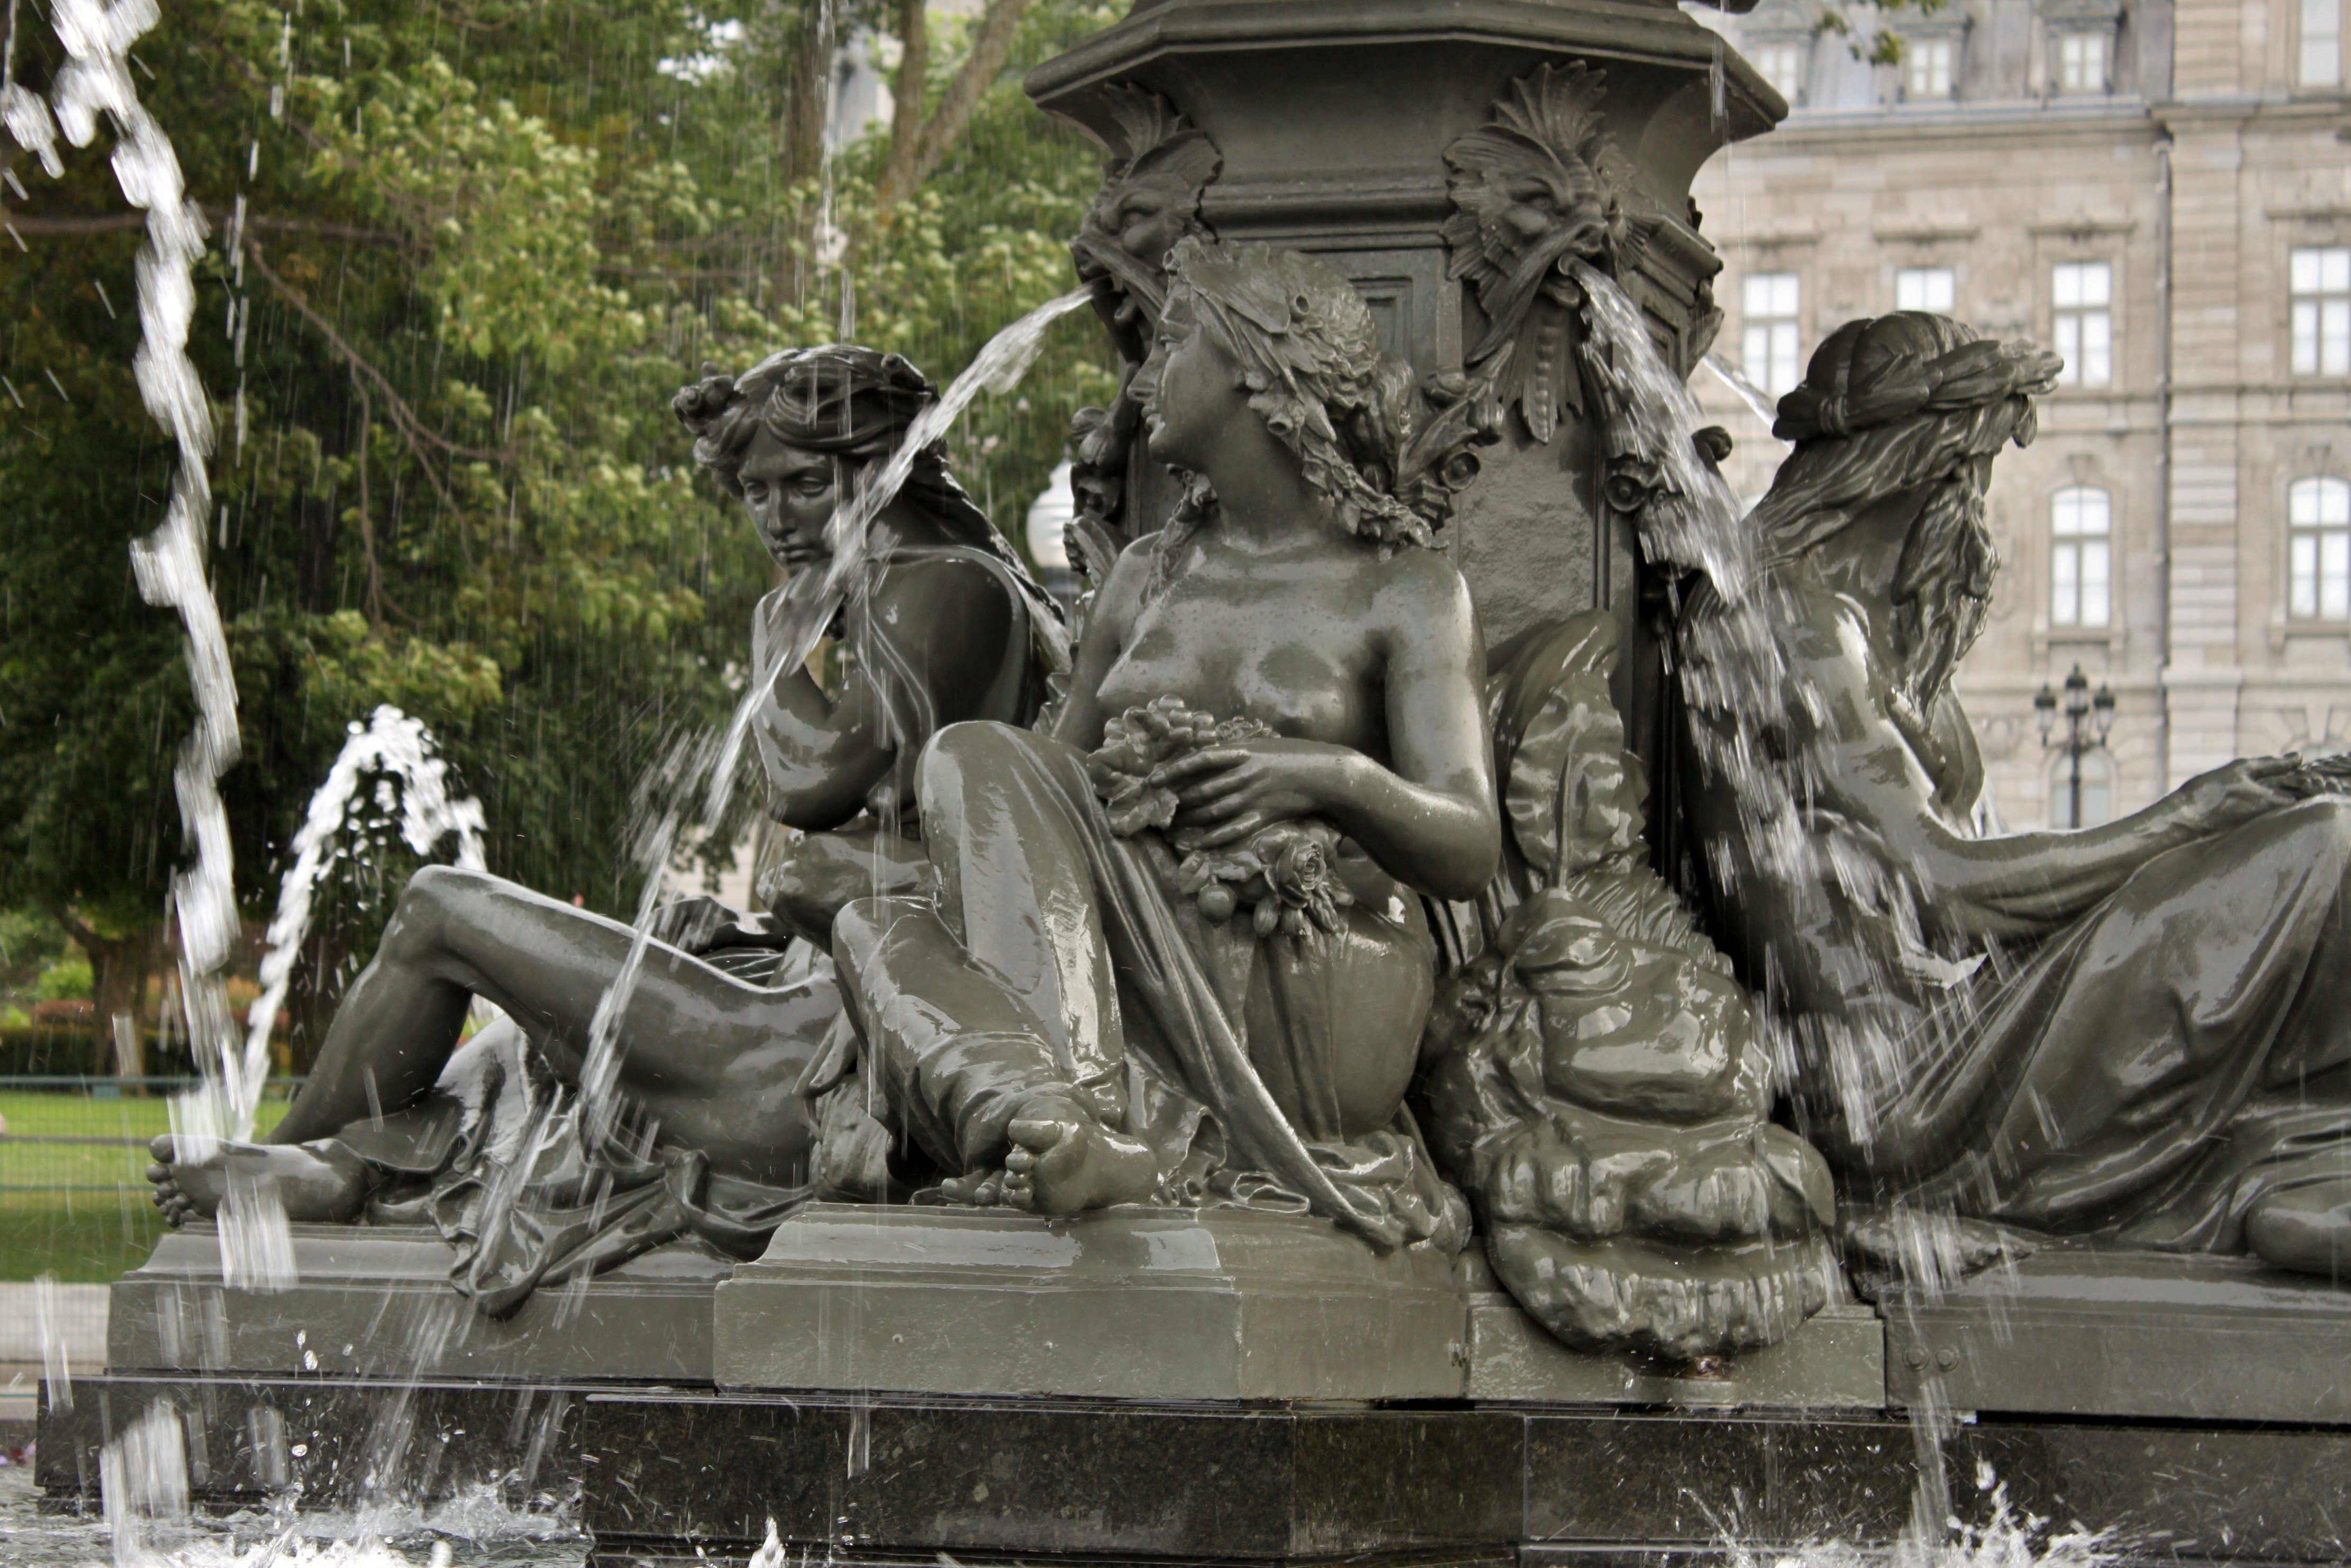
monument, statue, sculpture, memorial, art, canada, fountain, quebec, water feature, tourny fountain